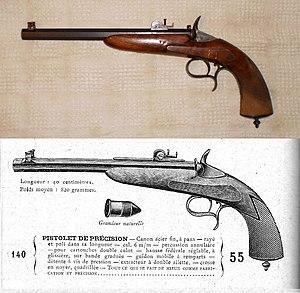
Photo d'un pistolet de salon de ma collection, accompagné de sa description extraite du catalogue 1912 de la Manufacture Française d'Armes et de Cycles de Saint Étienne